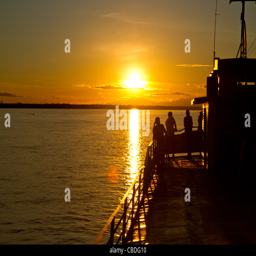
some friends enjoy the last light